Bajaj Qute

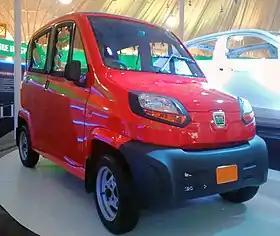

The Bajaj Qute (known as Bajaj RE60 during its unveiling in 2012) is a rear-engine, rear-wheel-drive, four-passenger India-classified quadricycle (similar category to the L7e Quadricycle subcategory found in EU-classified quadricycle norms) built by the Indian company Bajaj Auto and is aimed primarily at the Indian domestic market. The Bajaj Qute was the first four-wheeler manufactured by Bajaj Auto. It was unveiled on 3 January 2012 and production started in 2019.